Rebecca Vaughan House

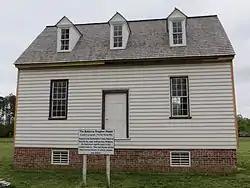
Rebecca Vaughan House, April 2013

Rebecca Vaughan House is a historic home and farm located at Courtland, Southampton County, Virginia. It was built about 1800, and is a -story, three-bay, four room, frame dwelling. It has a pressed metal shingle gable roof with five dormers. The house was moved to its present site in 2004, and is located on the grounds of the Southampton Agriculture & Forestry Museum and Heritage Village, administered by the Southampton County Historical Society. The house was the last house during the Nat Turner's Rebellion of August 21 through 23, 1831, at which Nat Turner and his enslaved followers killed residents during their journey through the southwestern portion of Southampton County. Moved from its original location, the house has been restored.